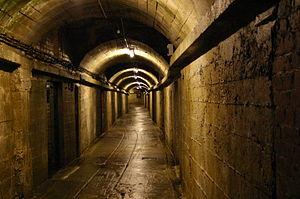
Hôpital allemand souterrain de Guernesey
Saint-André-de-la-Pommeraye est une paroisse de l’île et bailliage de Guernesey dans les îles de la Manche. Son nom apparaît sous la forme anglicisée de St Andrew’s.